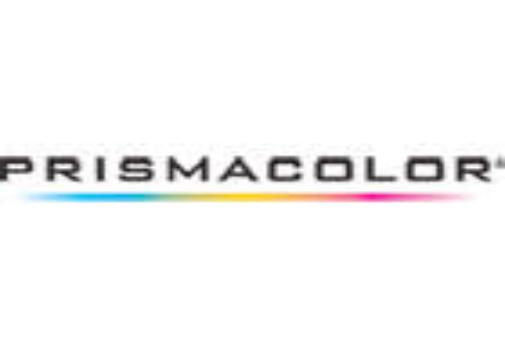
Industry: Necessities